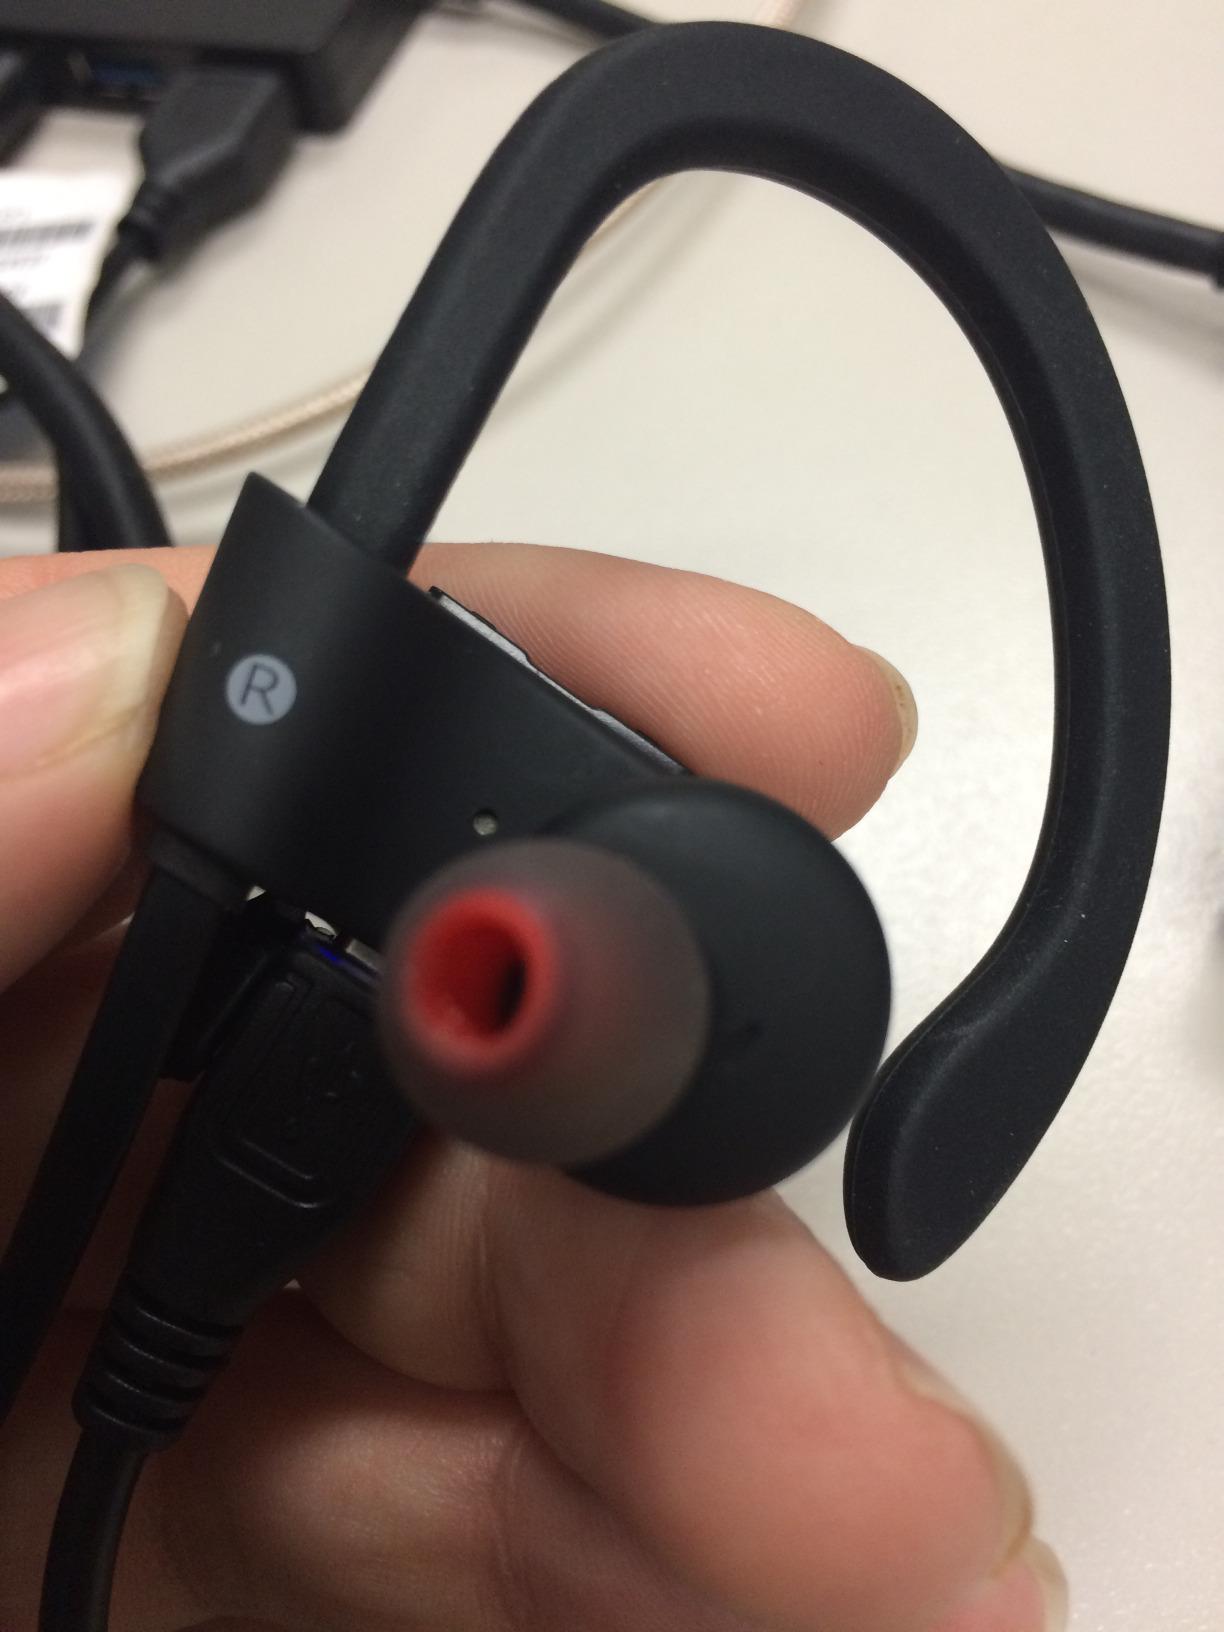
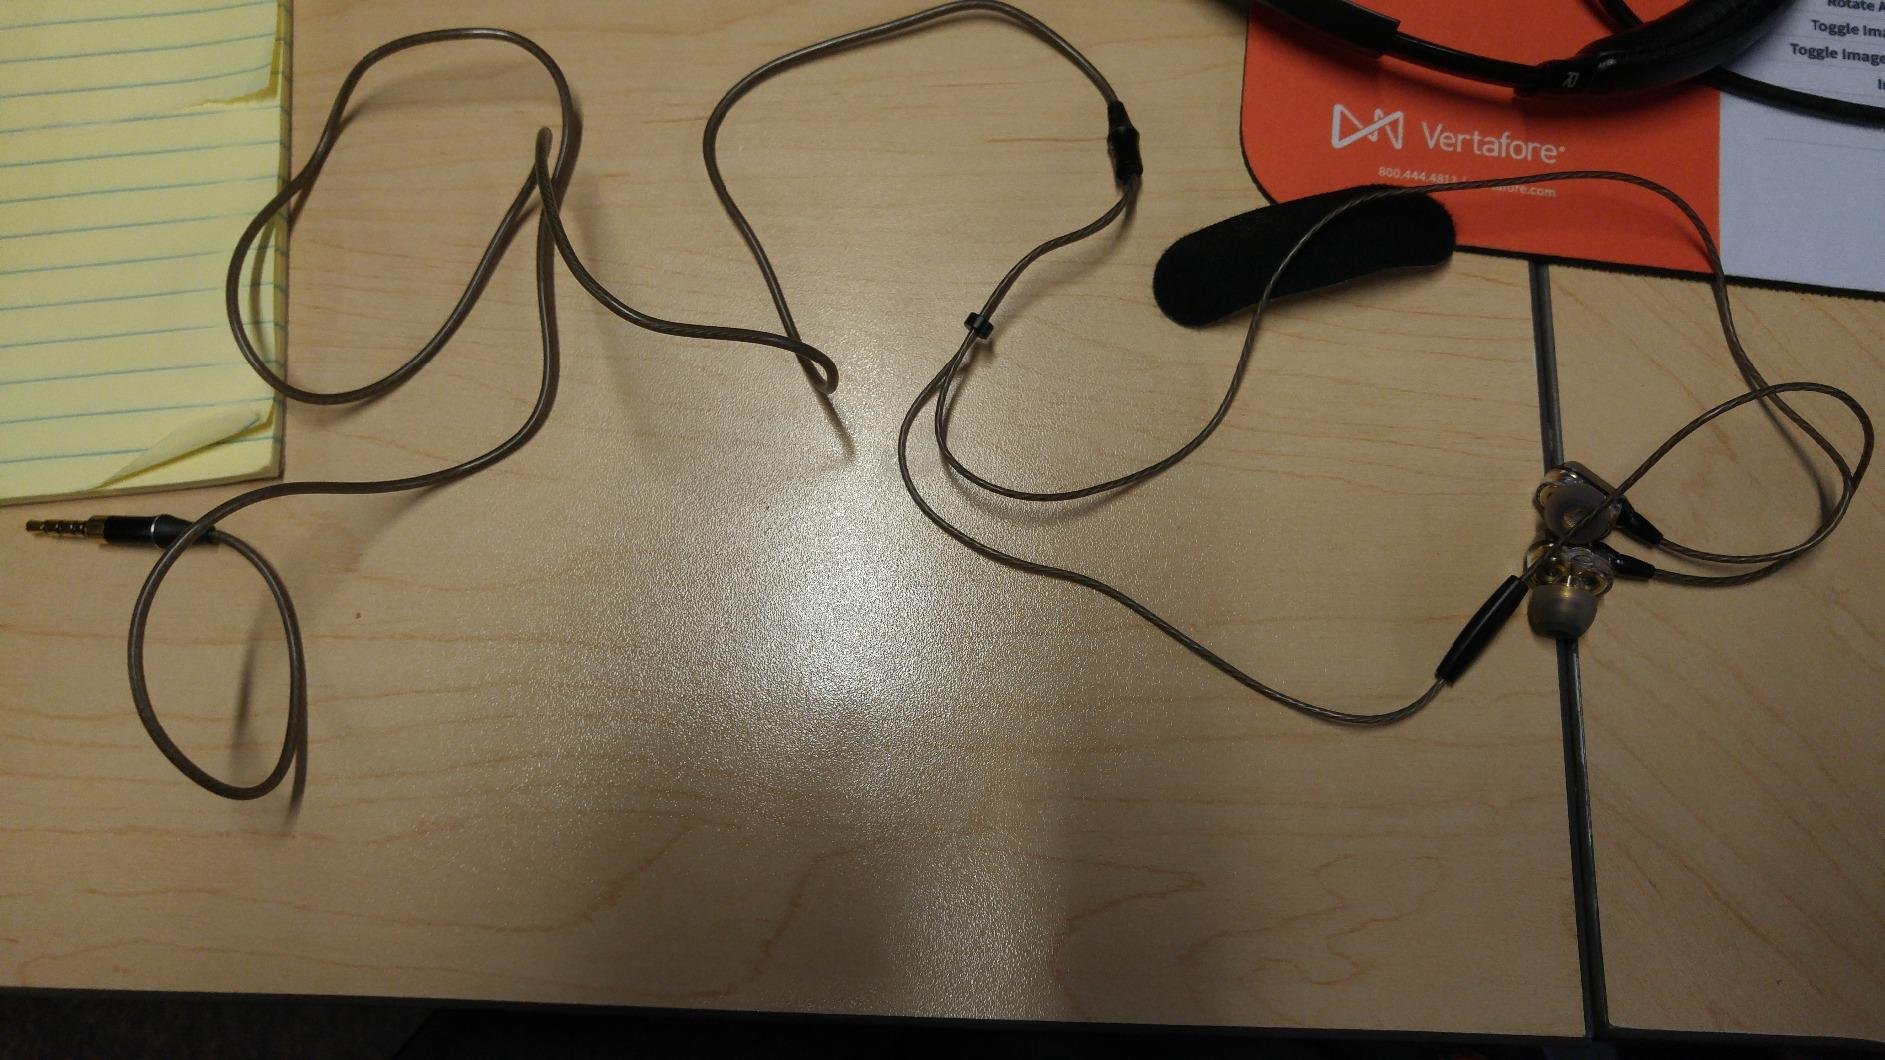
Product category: headphones
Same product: no